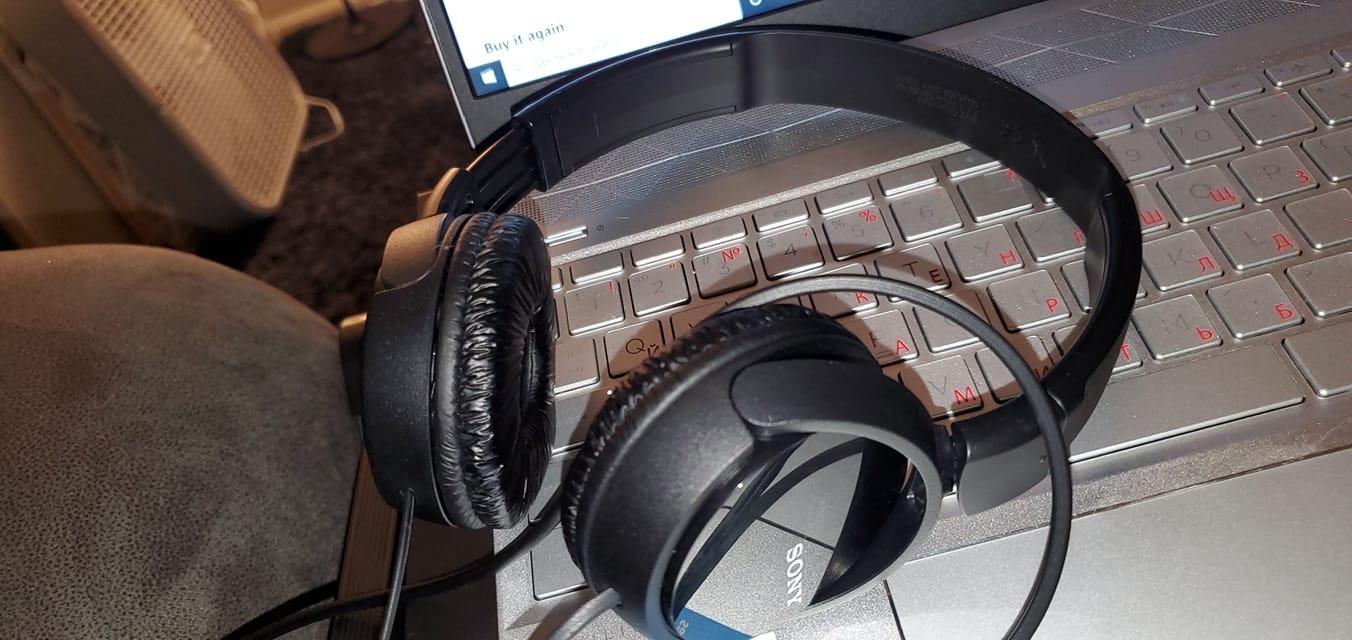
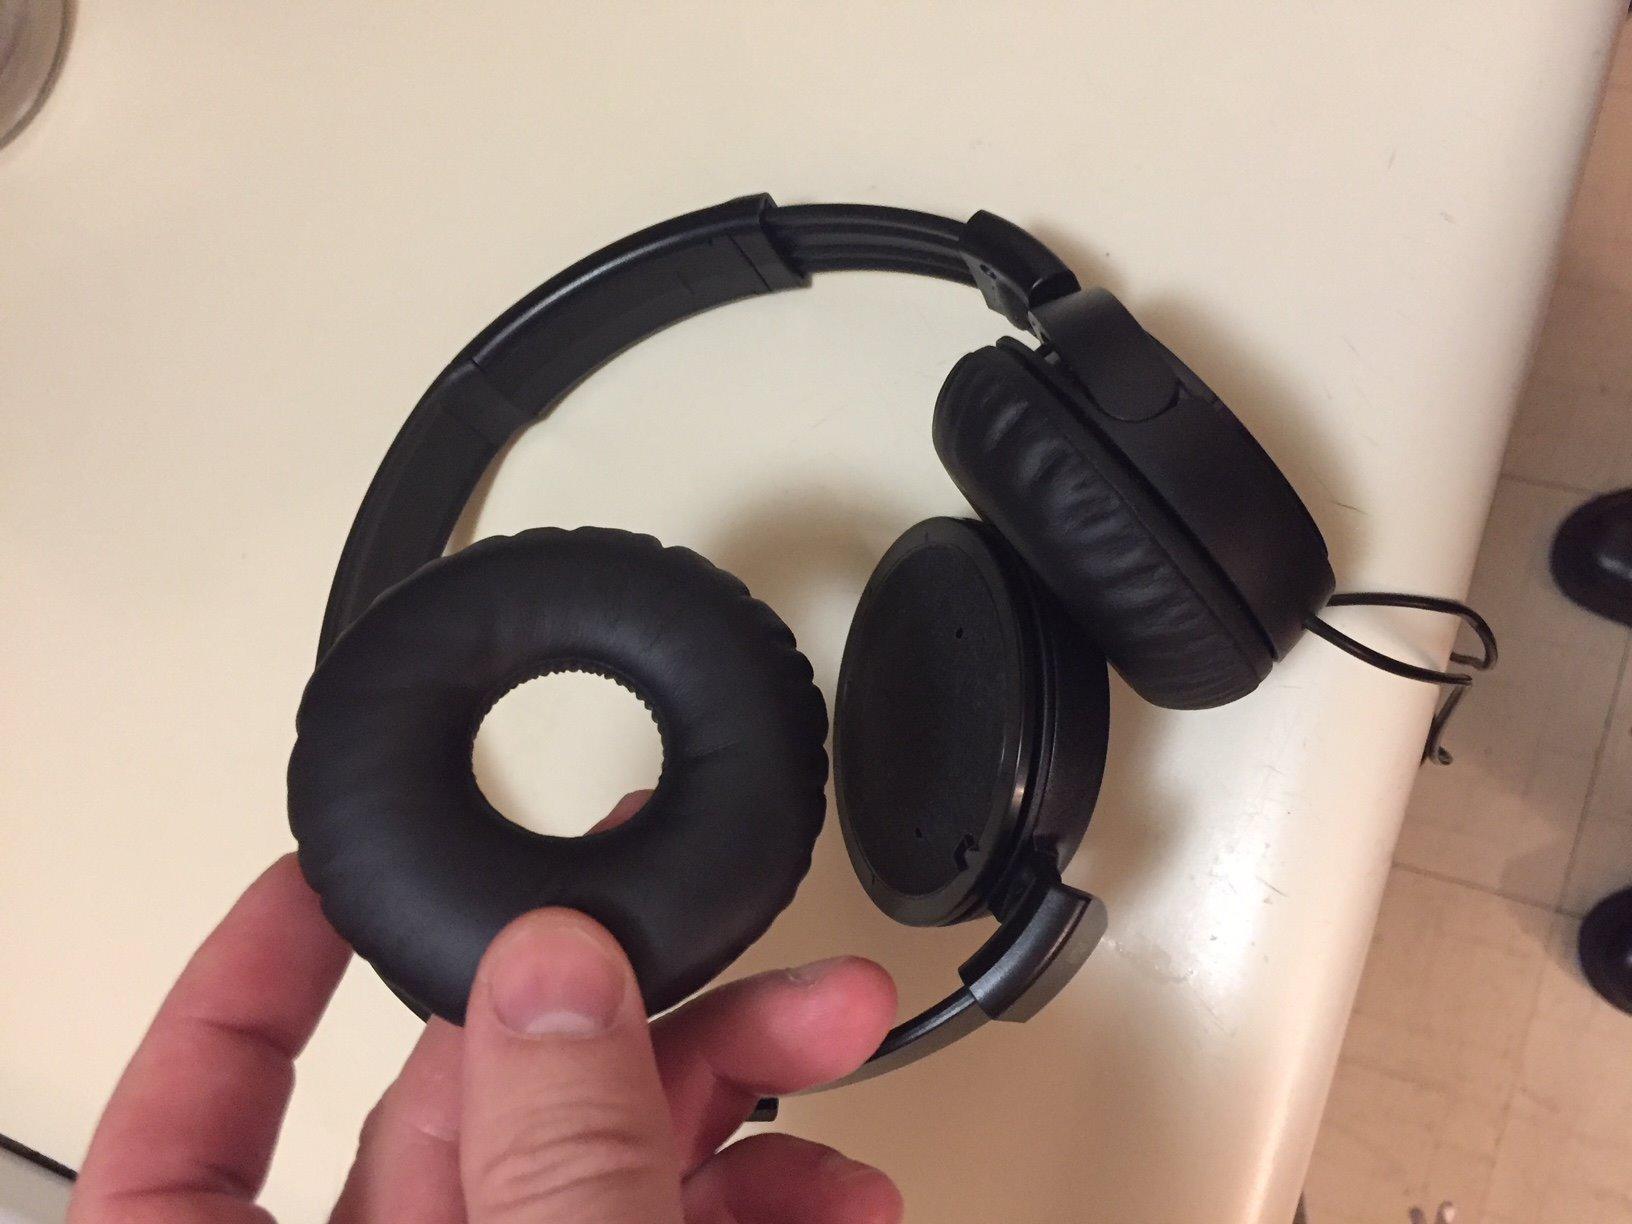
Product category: headphones
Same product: yes